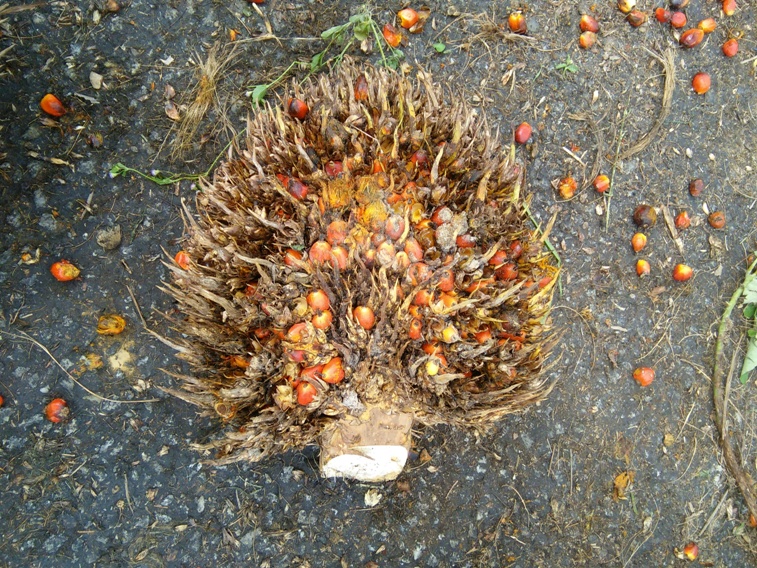
Ripeness: Overripe